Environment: real
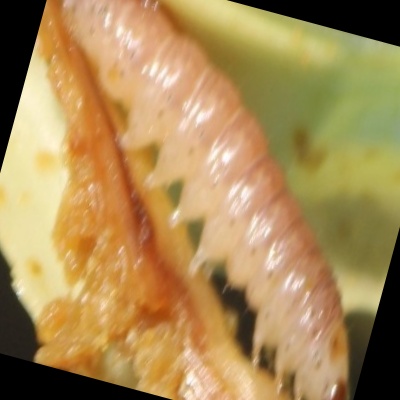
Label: fall_armyworm